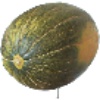
Label: melon_piel_de_sapo